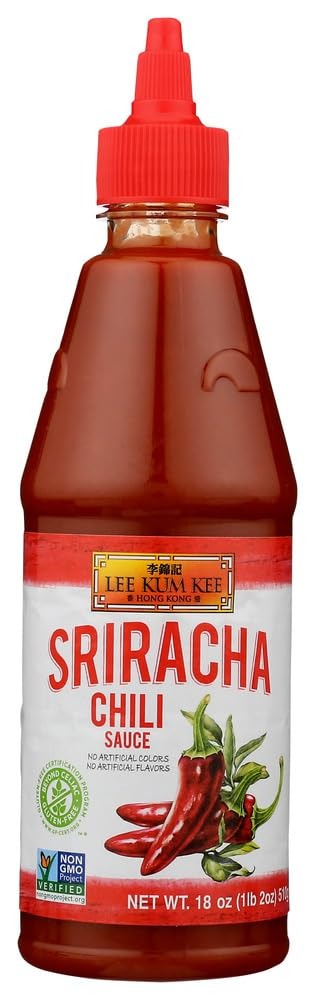
Item Name: Lee Kum Kee Sriracha Chili Sauce 12x 18Oz
Value: 12.0
Unit: Count

Price: 53.76